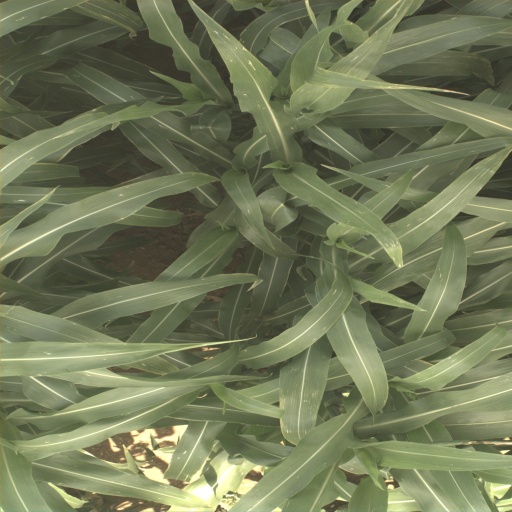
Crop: sorghum